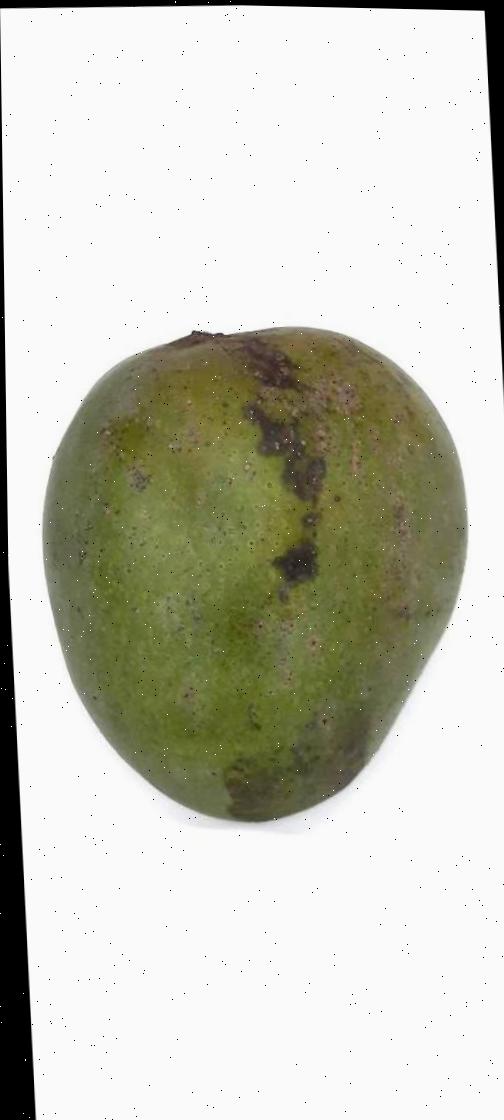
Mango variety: Himsagor